Percival Levett

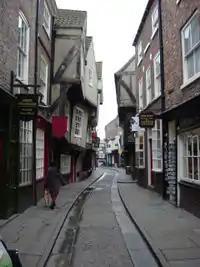
York, England

Percival Levett (1560–1625) was an early merchant and innkeeper of York, England, Sheriff of the city, member of the Eastland Company and father of English explorer Capt. Christopher Levett.